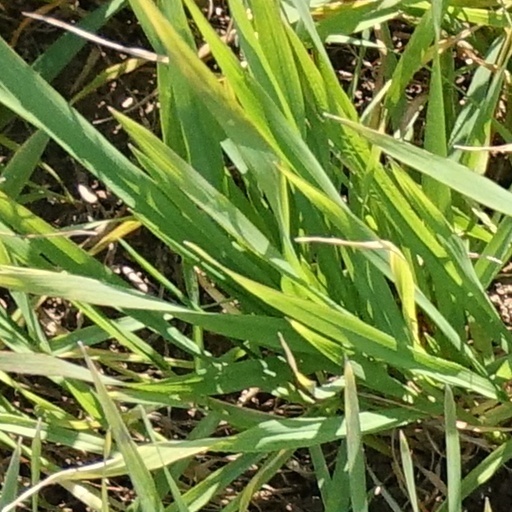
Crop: wheat